Transport in Uruguay

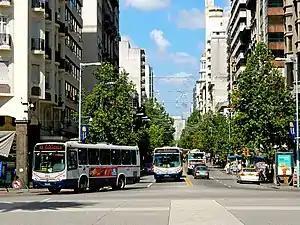
Plaza Independencia, Uruguay

Regular passenger services have been operated between Montevideo and 25 de Agosto (63km) since August 26, 1993 (previously all regular passenger services were withdrawn on January 2, 1988). One daily train was extended to San José (96km from Montevideo) on January 15, 2007 and another was extended from 25 de Agosto to Florida (109km from Montevideo) on January 2, 2008. Another line, which operates between Montevideo and Ingeniero Victor Sudriers, was reopened on December 15, 2005 (44km).